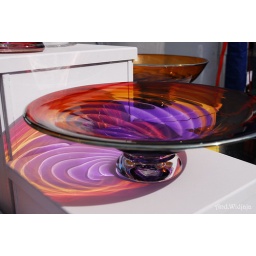
A piece of colorful glass art at the Allentown Art Festival in Buffalo, summer 2009.